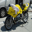
Label: motorcycle